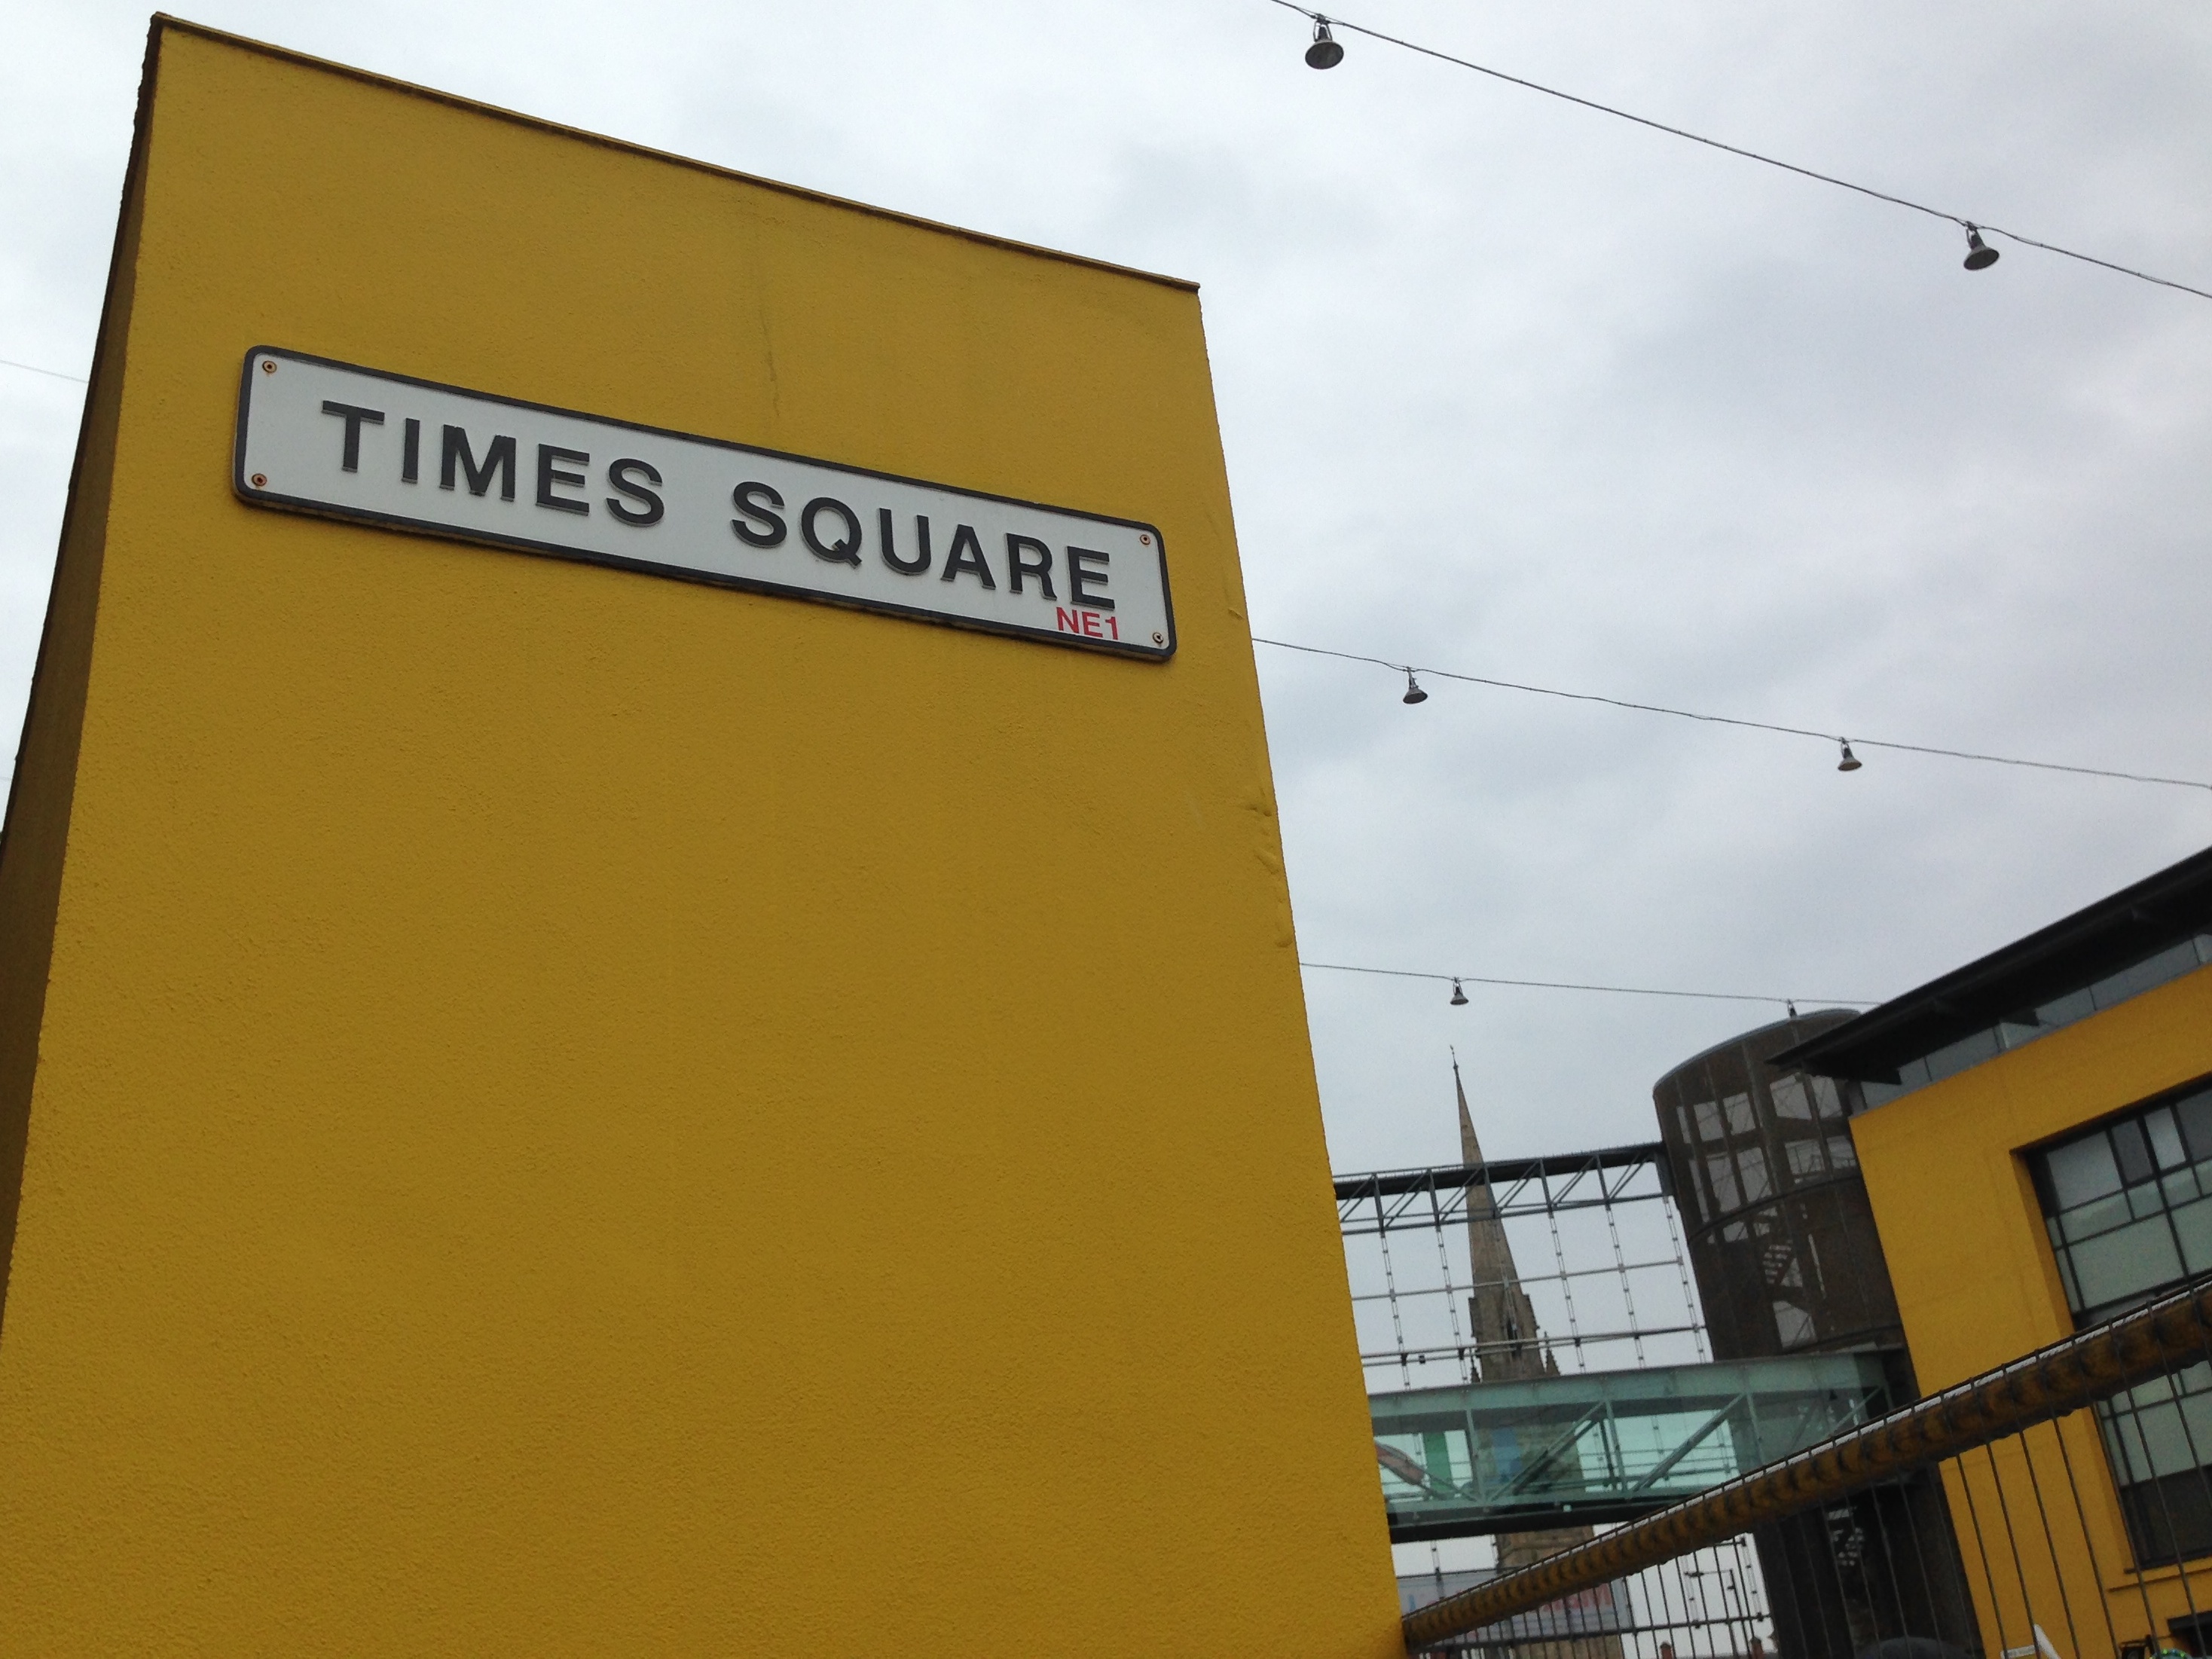
advertising, sign, street sign, yellow, signage